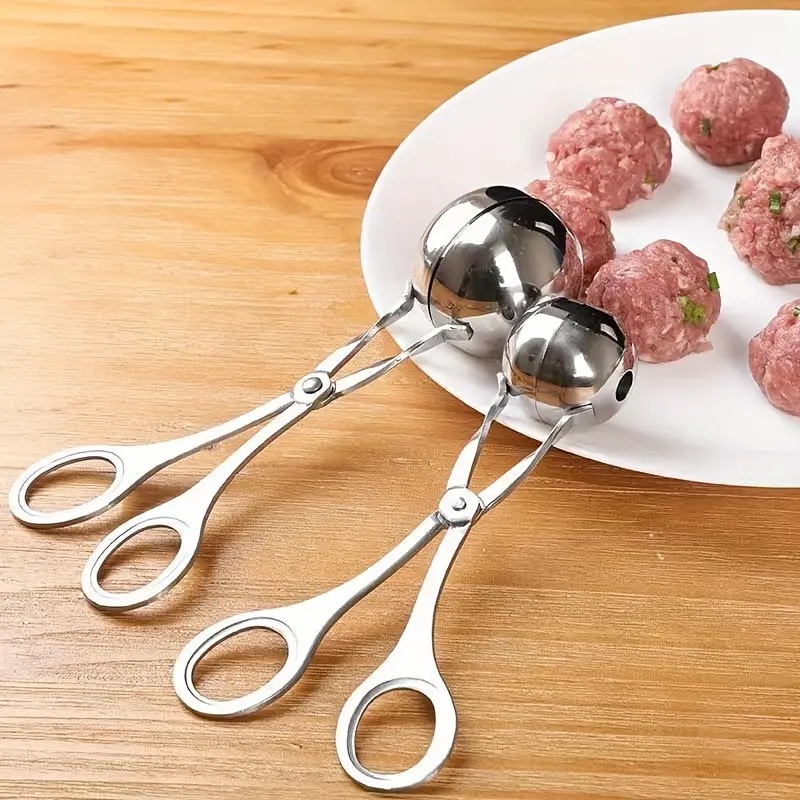
Stainless Steal Meatball and Ice-cream Tong
Stainless Steel Meatball and Icecream Scoop Maker 🍴 Scoop with Style, Serve with Ease! 🍨 Perfect for Ice Cream and Meatballs 👌 Ergonomic Grip for Comfortable Use 🧼 Easy to Clean, Dishwasher Safe ✨ Durable and Long-lasting Stainless Steel 🛠️ Versatile Design! 🛠️ Perfect for serving meatballs and scooping ice cream, this tong does it all! Whether you're hosting a family gathering or an outdoor barbecue, this kitchen tool will make serving delicious bites effortless. Its unique design allows you to transition seamlessly from savory to sweet, making it a must-have for any kitchen. ❄️ Durable Stainless Steel! ❄️ Crafted from high-quality stainless steel, this tong ensures longevity and resistance to rust. Its sturdy construction not only enhances durability but also provides a sleek and polished look that complements any kitchen decor. Invest in a tool that will last through countless meals and gatherings! 🍦 Ergonomic Grip! 🍦 Designed with a comfortable handle, this tong provides easy and precise use every time. The ergonomic design reduces hand fatigue, allowing you to serve multiple dishes without discomfort. The gentle squeeze mechanism offers better control, making it a joy to use. 🎉 Ideal for Parties! 🎉 Make serving effortless and impress your guests with this stylish kitchen tool! Its eye-catching design and shiny finish will elevate your serving game, making every meal feel like a special occasion. Perfect for entertaining, you’ll love how it enhances your dining experience. 🌟 Easy to Clean! 🌟 Simply toss it in the dishwasher or hand wash for quick and convenient maintenance. The stainless steel surface resists stains and odors, ensuring that your tong stays fresh and hygienic. Spend less time cleaning and more time enjoying your delicious creations! 🎈 Compact and Lightweight! 🎈 Easily store it in your kitchen drawer or take it along for picnics and barbecues! Its lightweight design ensures that you can carry it anywhere, making it the perfect companion for outdoor adventures or family gatherings. 👌 Safe for All Foods! 👌 The non-reactive surface means it’s safe for both hot and cold dishes. Whether you're serving up a steaming plate of meatballs or a refreshing scoop of ice cream, you can be confident that your food will taste great and stay safe. 💖 Perfect Gift Choice! 💖 An excellent gift for cooking enthusiasts and anyone who loves hosting! Surprise your friends and family with this practical yet stylish kitchen tool, and watch their faces light up when they realize how much easier serving has become.
Brand: Rampage
Category: Home & Garden > Kitchen & Dining > Kitchen Tools & Utensils > Scoops > Popcorn & French Fry Scoops